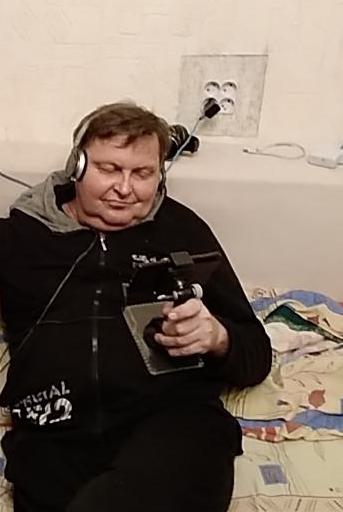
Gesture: no_gesture